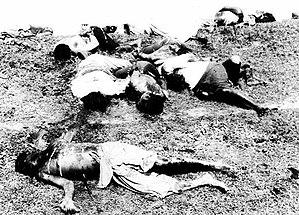
Le massacre des Haïtiens de 1937, aussi connu sous le nom de massacre du Persil, est un ensemble de meurtres perpétrés en octobre 1937 après la décision du président de la République dominicaine, Rafael Leónidas Trujillo Molina, d'éliminer physiquement les Haïtiens travaillant dans les plantations du pays. Ce massacre est surnommé Kouto-a par les Haïtiens et El Corte. Il se déroula principalement le long de la rive dominicaine de la rivière Dajabon qui marque le tracé septentrional de la frontière entre les deux pays. Plus de 20 000 Haïtiens, hommes, femmes et enfants, furent tués.